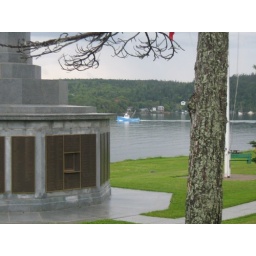
This is a fishing boat in the Northwest Arm in Halifax as seen between a tree and the Commonwealth Sailors' Memorial.